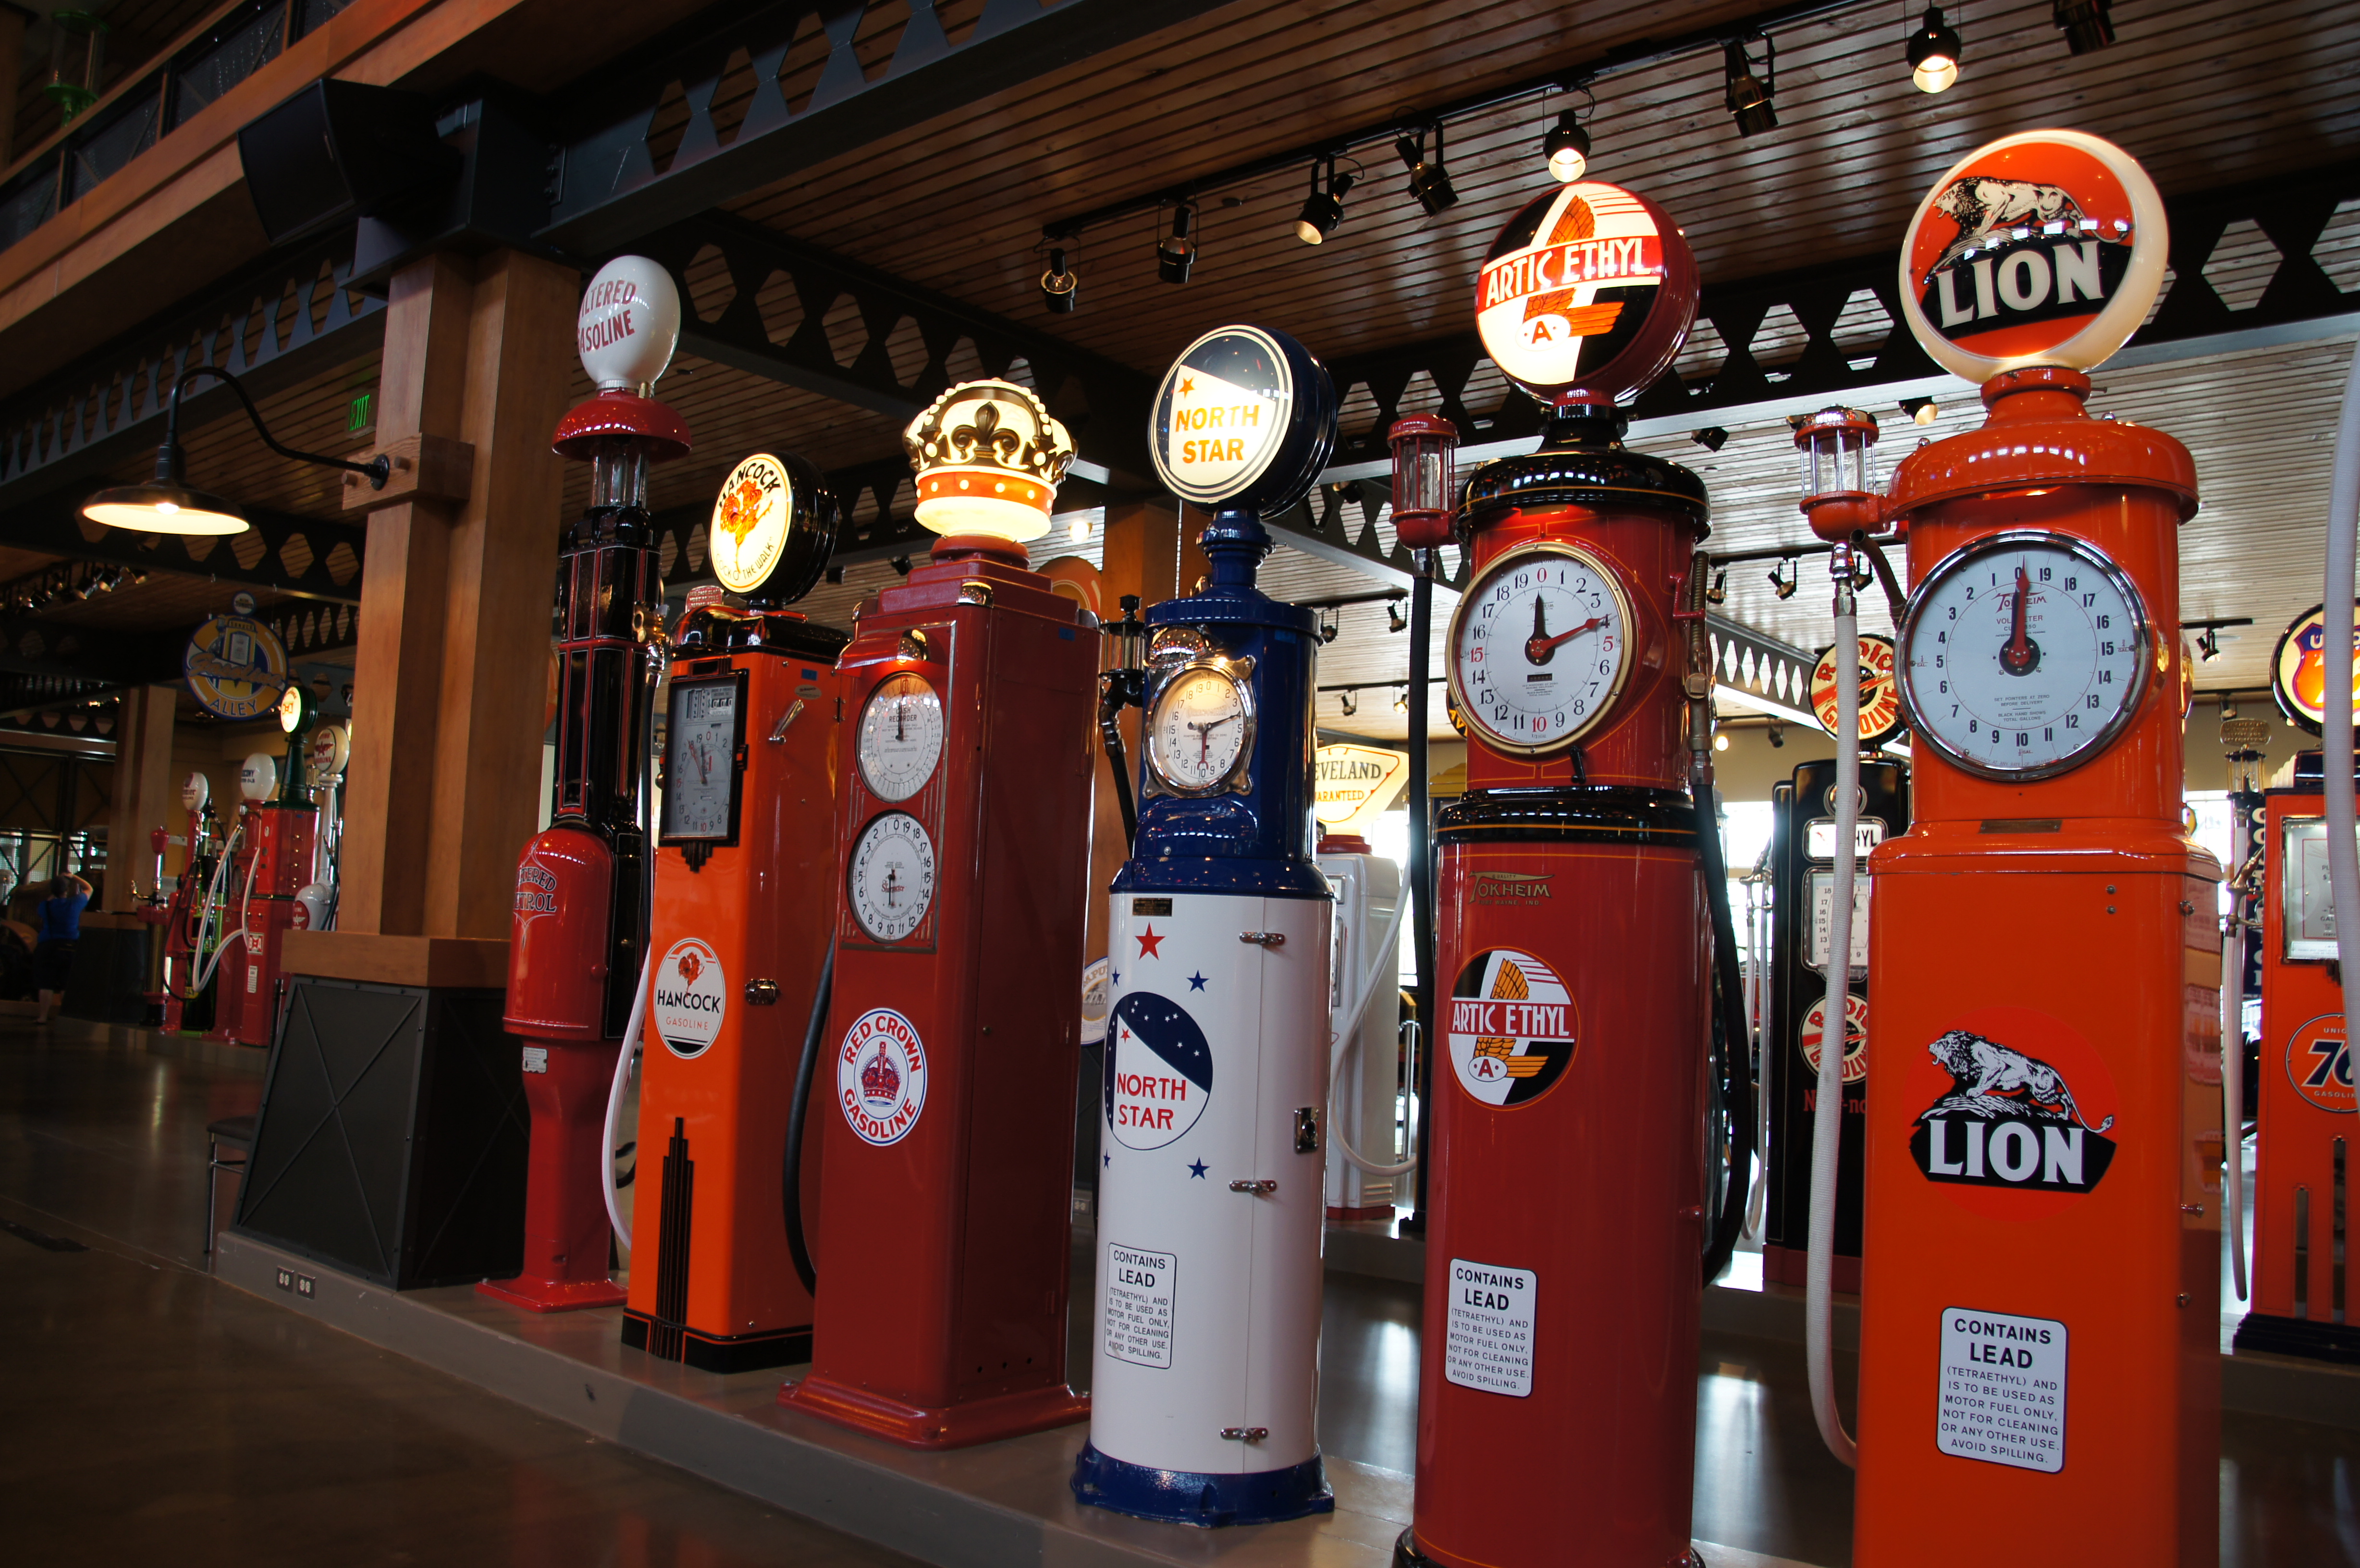
red, museum, machine, motor, carshow, cardisplays, gaspumps, carmuseum, petrolpumps, americanluxarycars, fuelpumps, oldfuelpumps